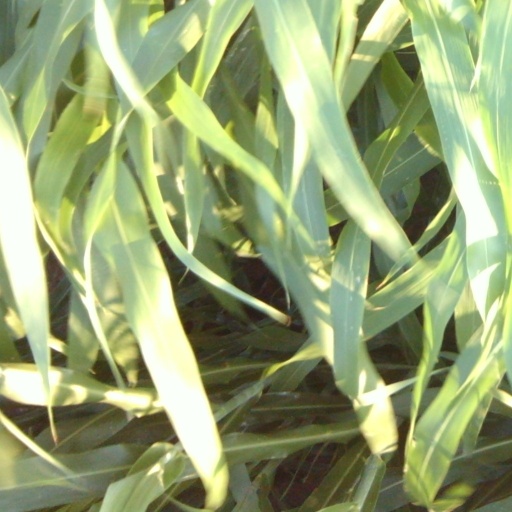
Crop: sorghum